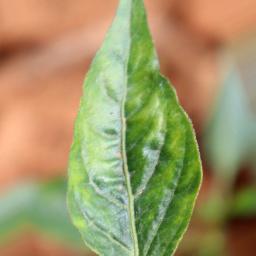
Label: mites_and_trips